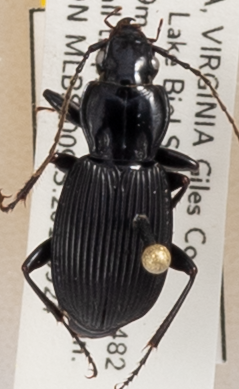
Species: Pterostichus lachrymosus
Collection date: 2019-09-24
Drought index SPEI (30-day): -2.09
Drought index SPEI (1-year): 1.526
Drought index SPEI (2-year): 1.69